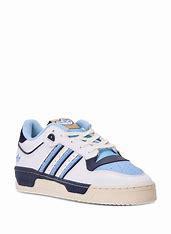
Brand: adidas
Model: originals Adidas Originals Rivalry